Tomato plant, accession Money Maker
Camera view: tilt-top (135 deg); turntable rotation: 300 degrees
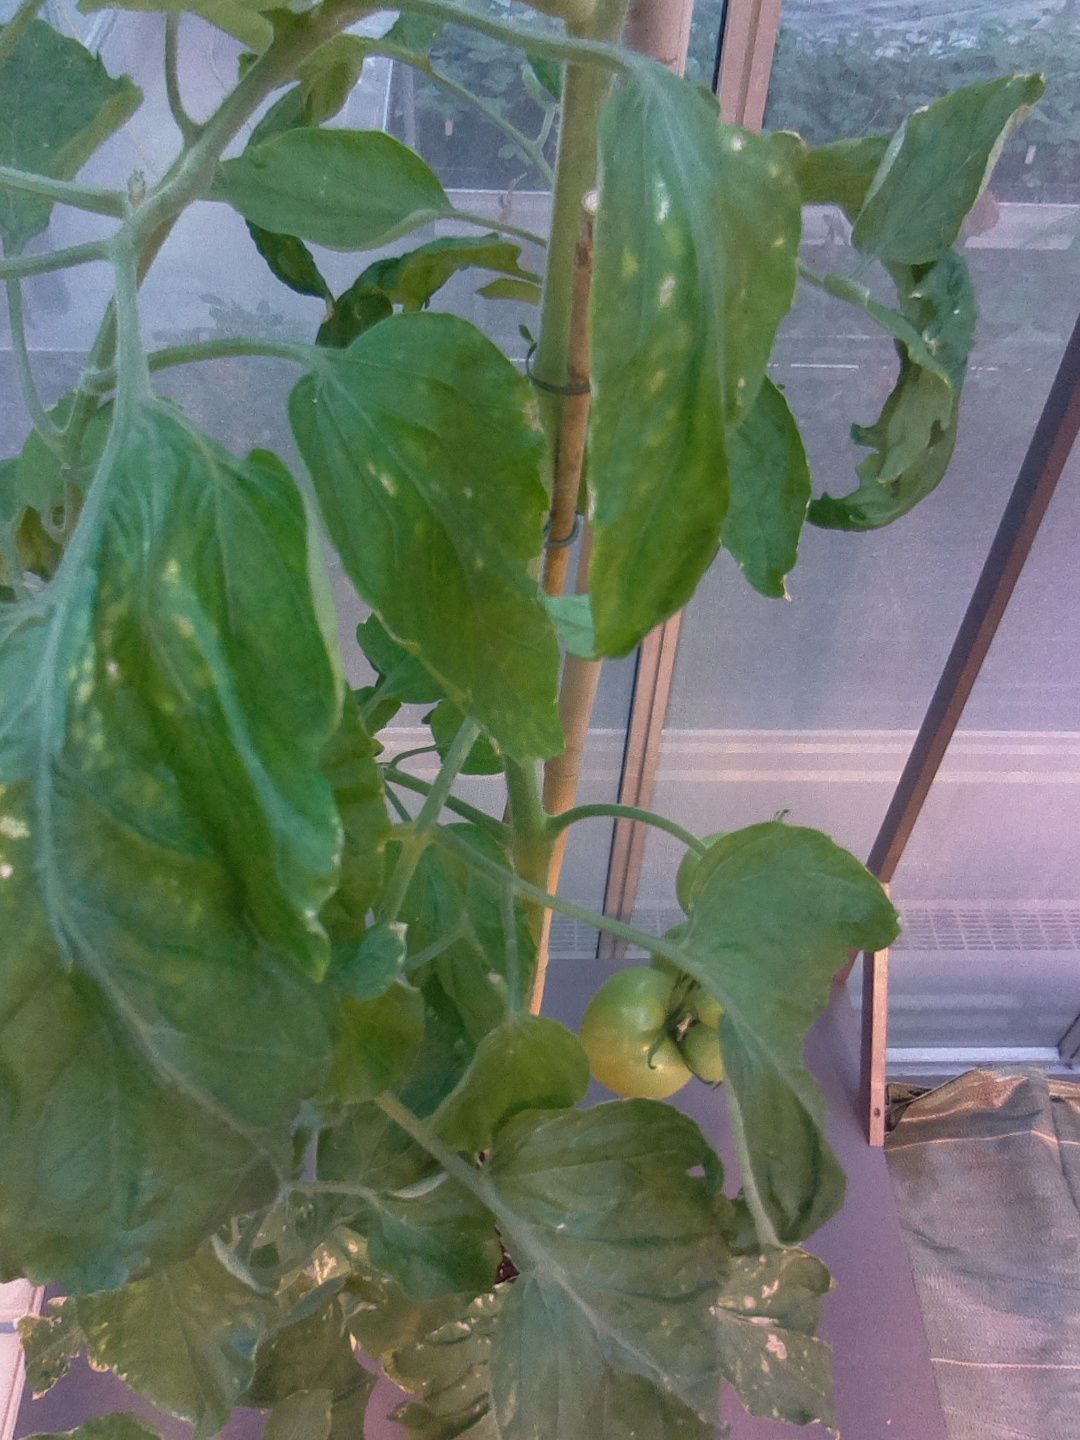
BBCH growth stage 76: 60%-70% of final fruit size